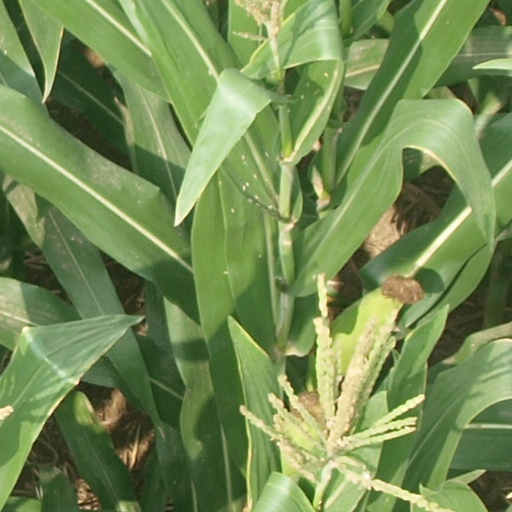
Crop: maize; corn